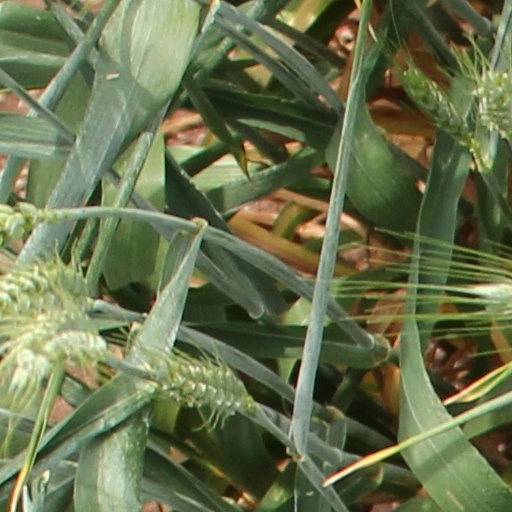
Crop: wheat